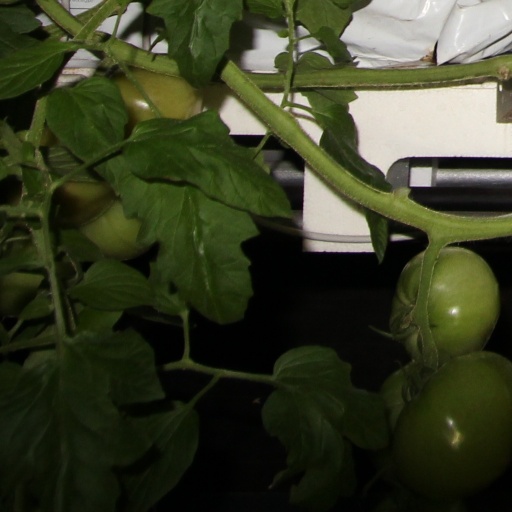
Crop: tomato